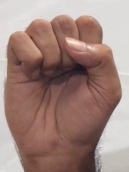
ASL sign: S